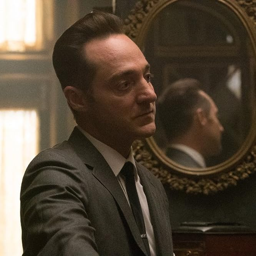
actor in thriller tv program